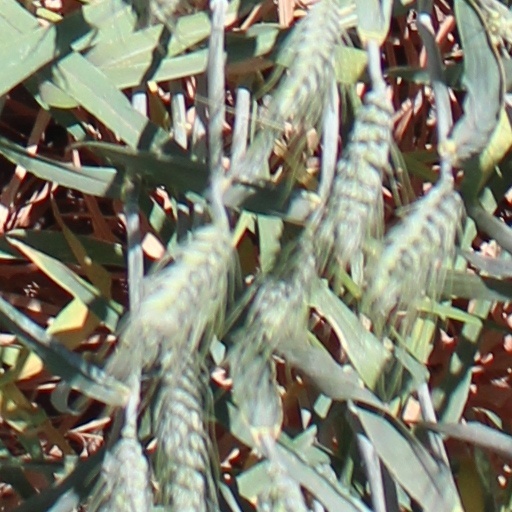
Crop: wheat